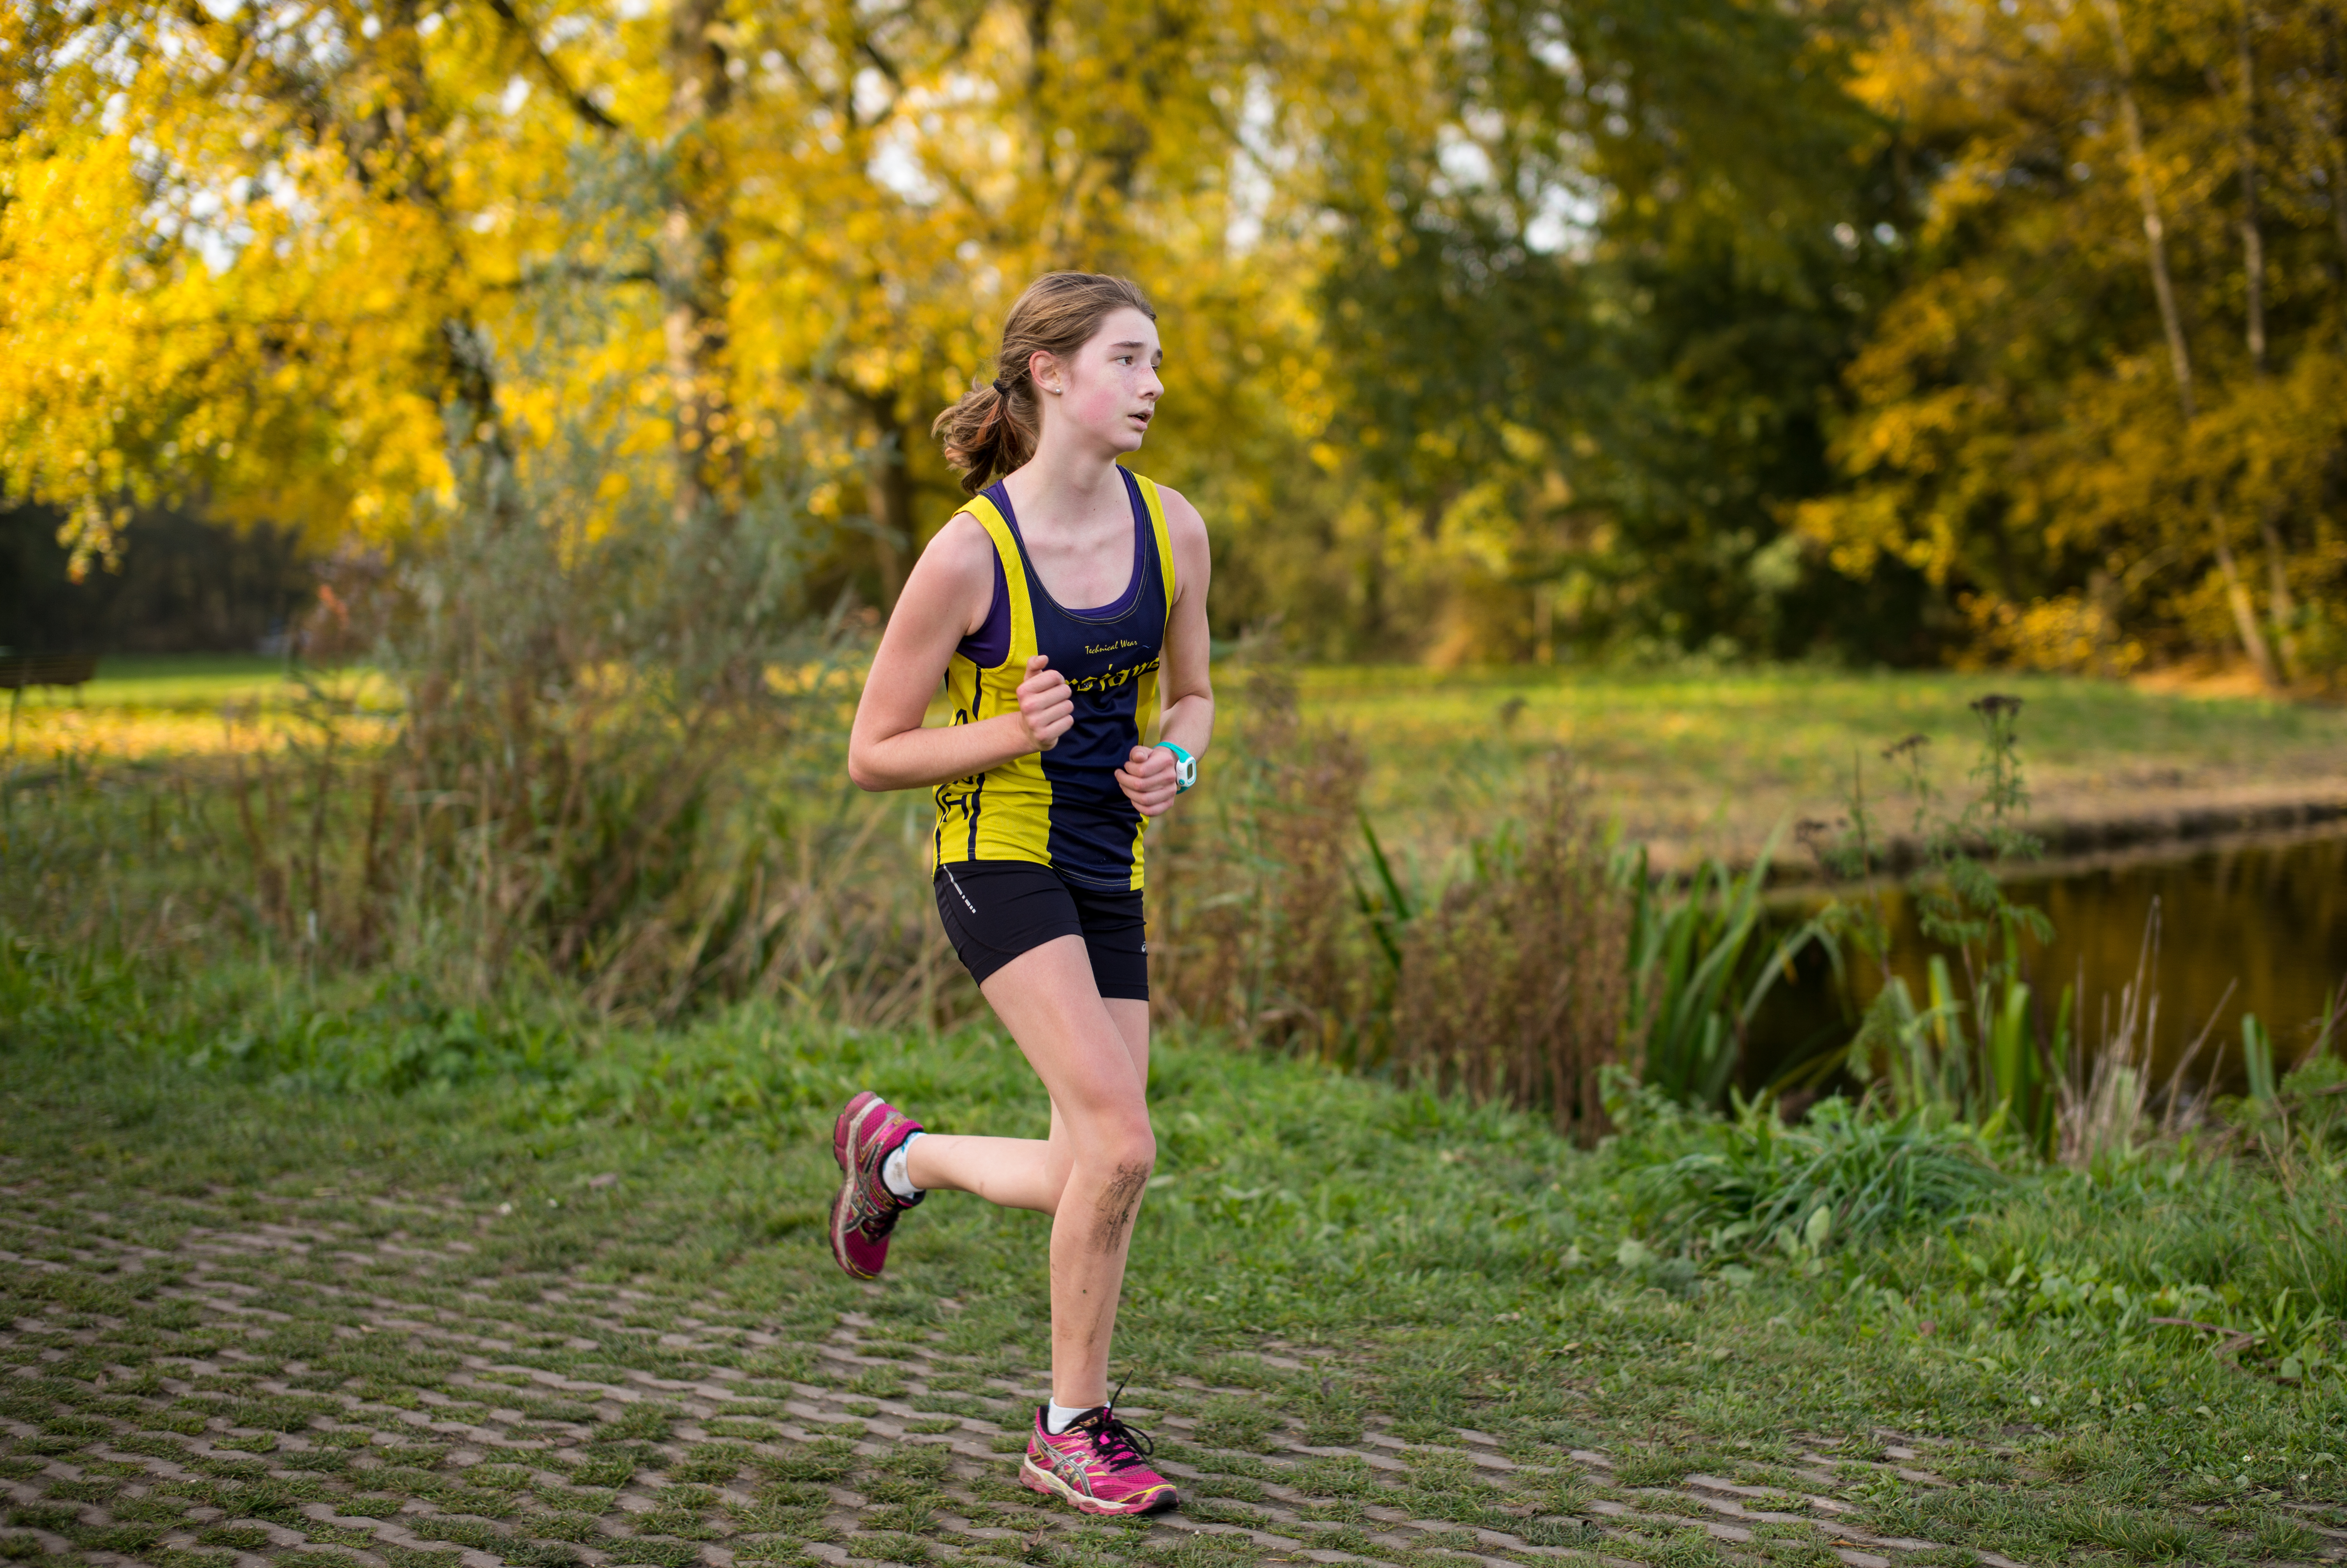
person, running, country, recreation, europe, high, park, jogging, cross, ash, race, competition, woods, holland, hague, amsterdam, netherlands, international, girls, m, team, sports, dutch, boys, 50, school, runners, endurance, junior, leica, 240, summilux, varsity, athletics, meet, bos, isa, amsterdamse, physical exercise, outdoor recreation, human action, individual sports, endurance sports, ultramarathon, duathlon, long distance running, cross country running